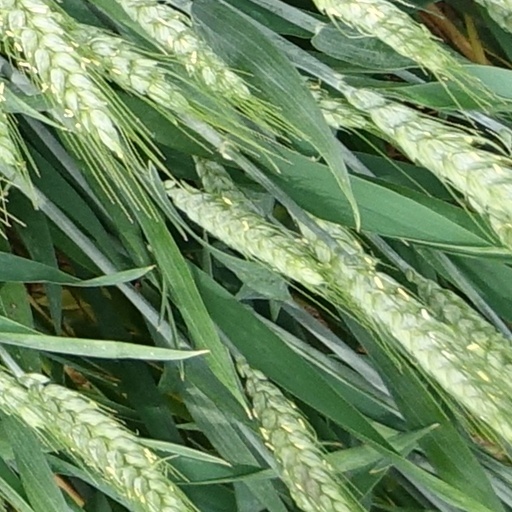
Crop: wheat